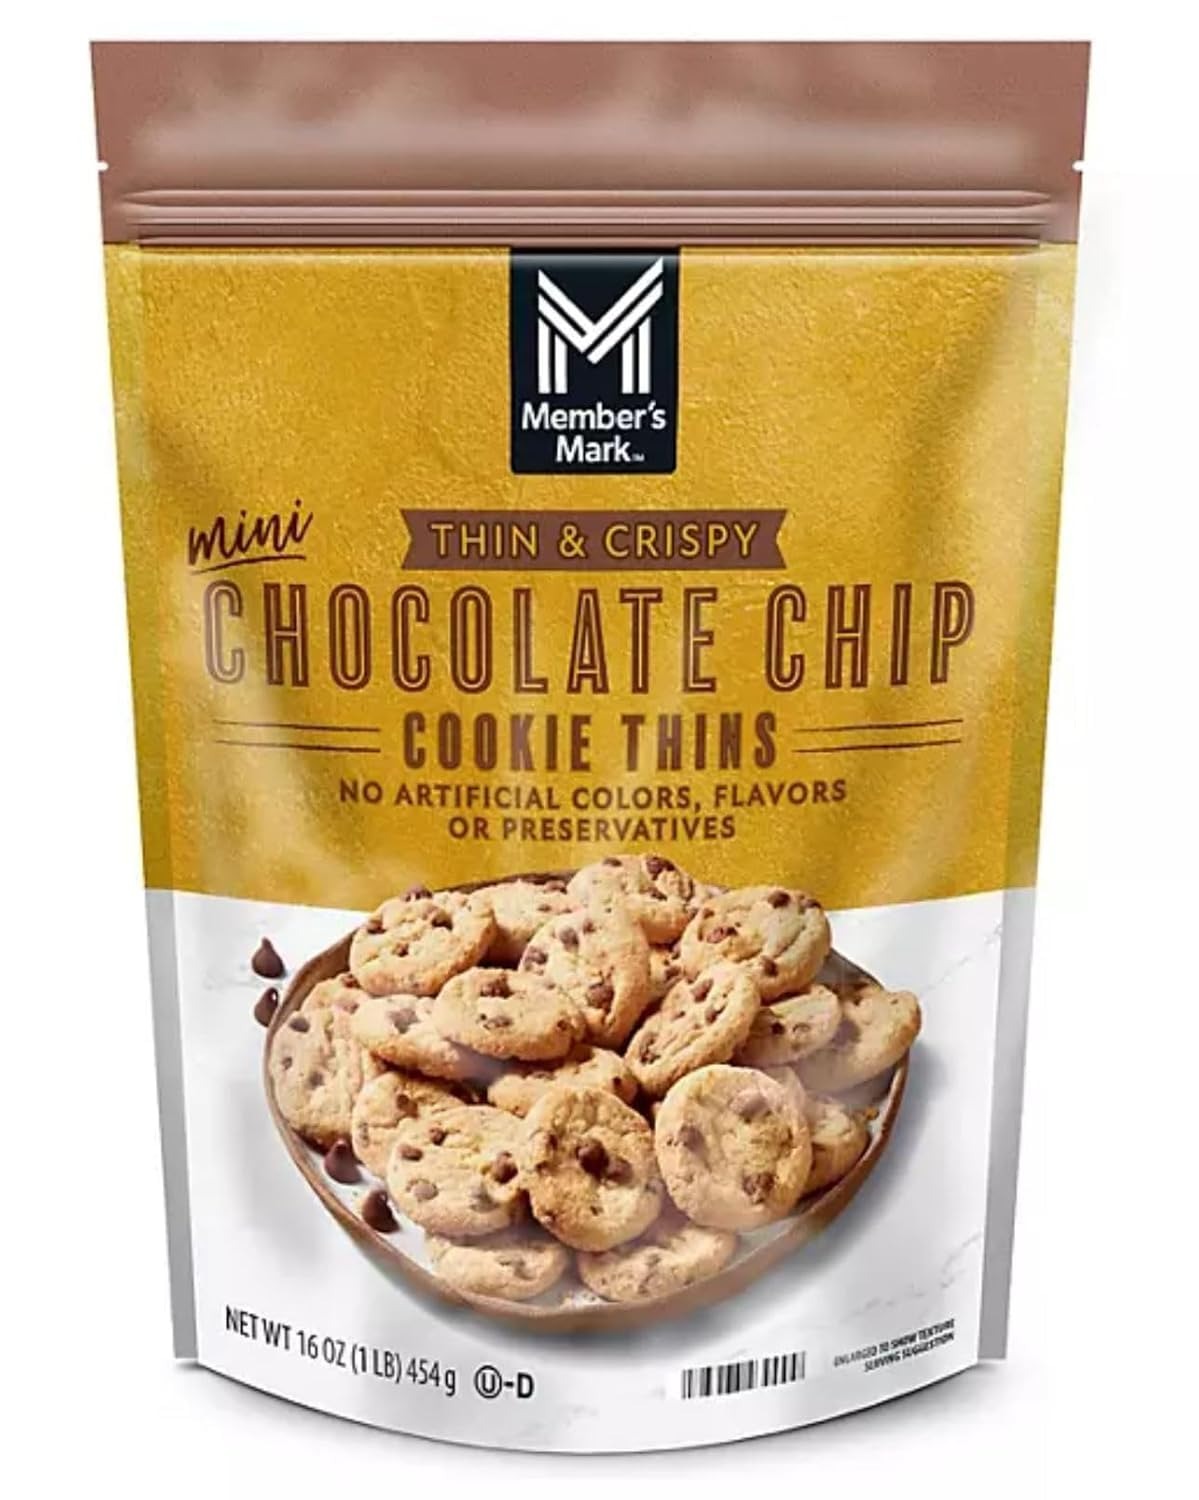
Item Name: Chocolate Chip Cookie Thins, 16 oz.
Bullet Point 1: SERVING SIZE: Each thin and crispy cookie provides a satisfying sweet treat while being lighter than traditional cookies
Bullet Point 2: PACKAGING: Comes in a generous 16-ounce package, perfect for sharing or storing for multiple servings
Bullet Point 3: TEXTURE: Delightfully crisp and thin cookie profile, offering a satisfying crunch in every bite
Bullet Point 4: INGREDIENTS: Made with real chocolate chips distributed throughout each cookie for authentic chocolate flavor
Bullet Point 5: VERSATILITY: Perfect for snacking, serving with coffee or tea, or crumbling as a dessert topping
Product Description: Indulge in the perfect balance of crunch and sweetness with these delightfully thin chocolate chip cookies. Each crispy bite delivers the classic flavor combination of rich chocolate chips nestled in a delicate, golden-brown cookie base. These cookie thins are ideal for those who prefer a more sophisticated, less dense take on the traditional chocolate chip cookie. The generous 16-ounce package ensures you'll have plenty to share - or savor all to yourself. Perfect for dunking in milk, pairing with coffee, or enjoying as a light sweet treat any time of day. Their slim profile makes them an excellent choice for snacking, entertaining, or adding to lunch boxes. The thin, crispy texture provides a satisfying crunch while maintaining the beloved chocolate chip cookie taste that everyone knows and loves.
Value: 16.0
Unit: Ounce

Price: 4.98